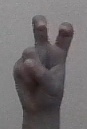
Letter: toot